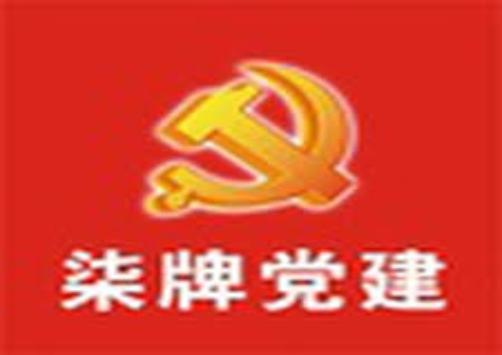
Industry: Clothes